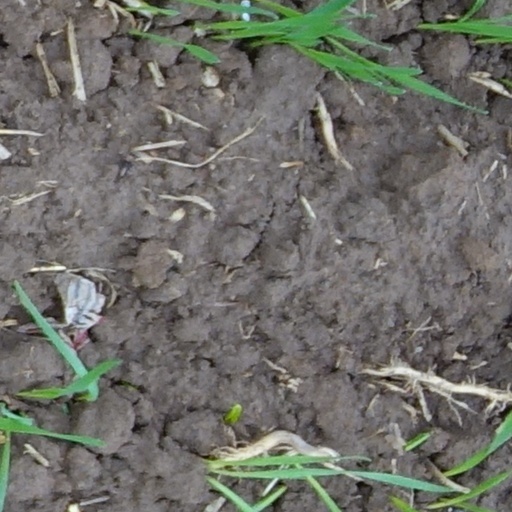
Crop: wheat